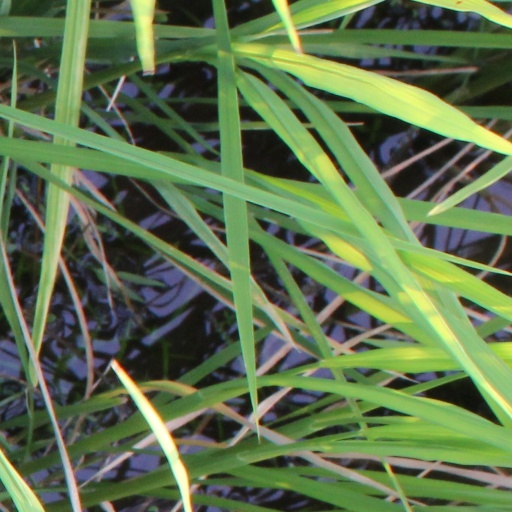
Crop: rice